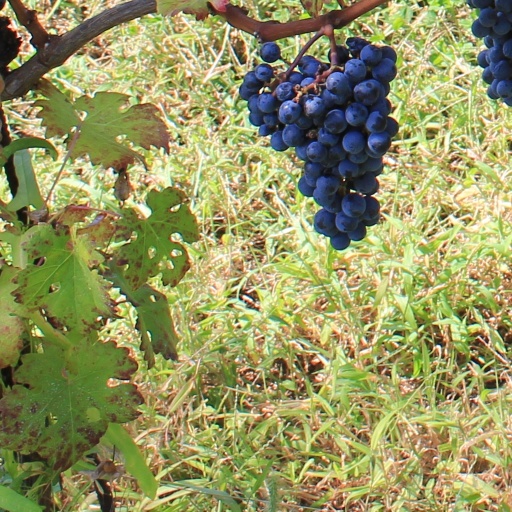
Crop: grape